Chon (band)

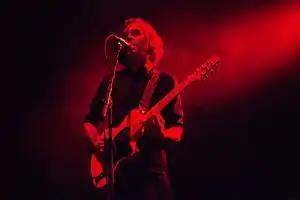
Erick Hansel performing with Chon at The Observatory North Park

Chon (sometimes stylized as CHON) was an American progressive rock band from Oceanside, California. Their music is largely instrumental with only a few songs containing vocal performances. The final line up of the band consisted of Mario Camarena (guitar), Erick Hansel (guitar), Esiah Camarena (bass) and Nathan Camarena (drums).